Marion, Illinois

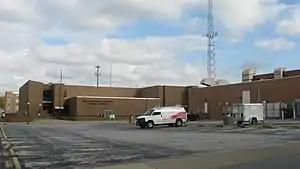
Williamson County Courthouse

Following the creation of Williamson County out of the south half of Franklin County by the Illinois General Assembly, three commissioners appointed by the colonial lawmakers met at Bainbridge, Illinois, on August 19, 1839, for the purpose of locating a new county seat as close to the center of the county as possible. The next day, August 20, they laid out a town of with a public square about one-quarter of a mile east of the county's center, but a point on top of a slight hill of above sea level. The site sat in a small open grassland known as Poor Prairie. For a name, they chose Marion to honor American Revolutionary War hero Gen. Francis "Swamp Fox" Marion.